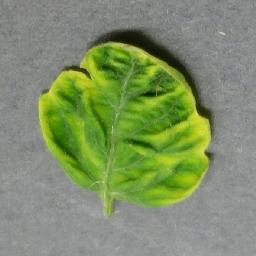
Label: Tomato___Tomato_Yellow_Leaf_Curl_Virus